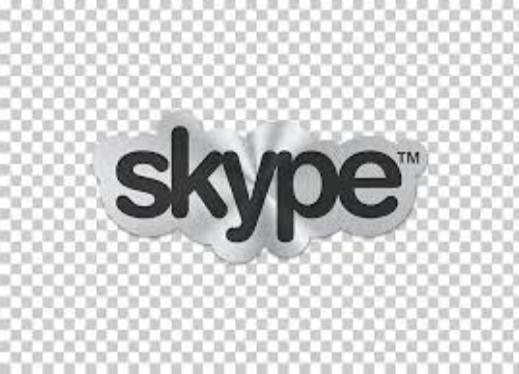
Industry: Others